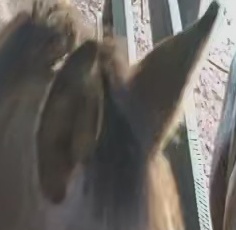
Face region: ears (position_of_ears)
Pain indicator: not_present